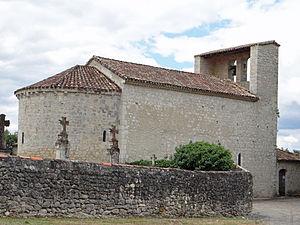
Massels - Église Sainte-Quitterie
Cet article recense une partie des monuments historiques de Lot-et-Garonne, en France.
Massels est une commune du Sud-Ouest de la France, située dans le département de Lot-et-Garonne.
L'église Sainte-Quitterie est une église catholique située à Massels, en France.